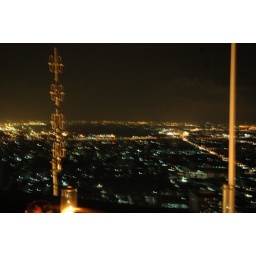
The Vertigo is a rooftop restaurant/bar in Bangkok, on the 62st/62nd floor of the Banyan tree tower.